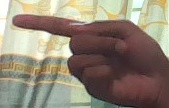
ASL sign: G